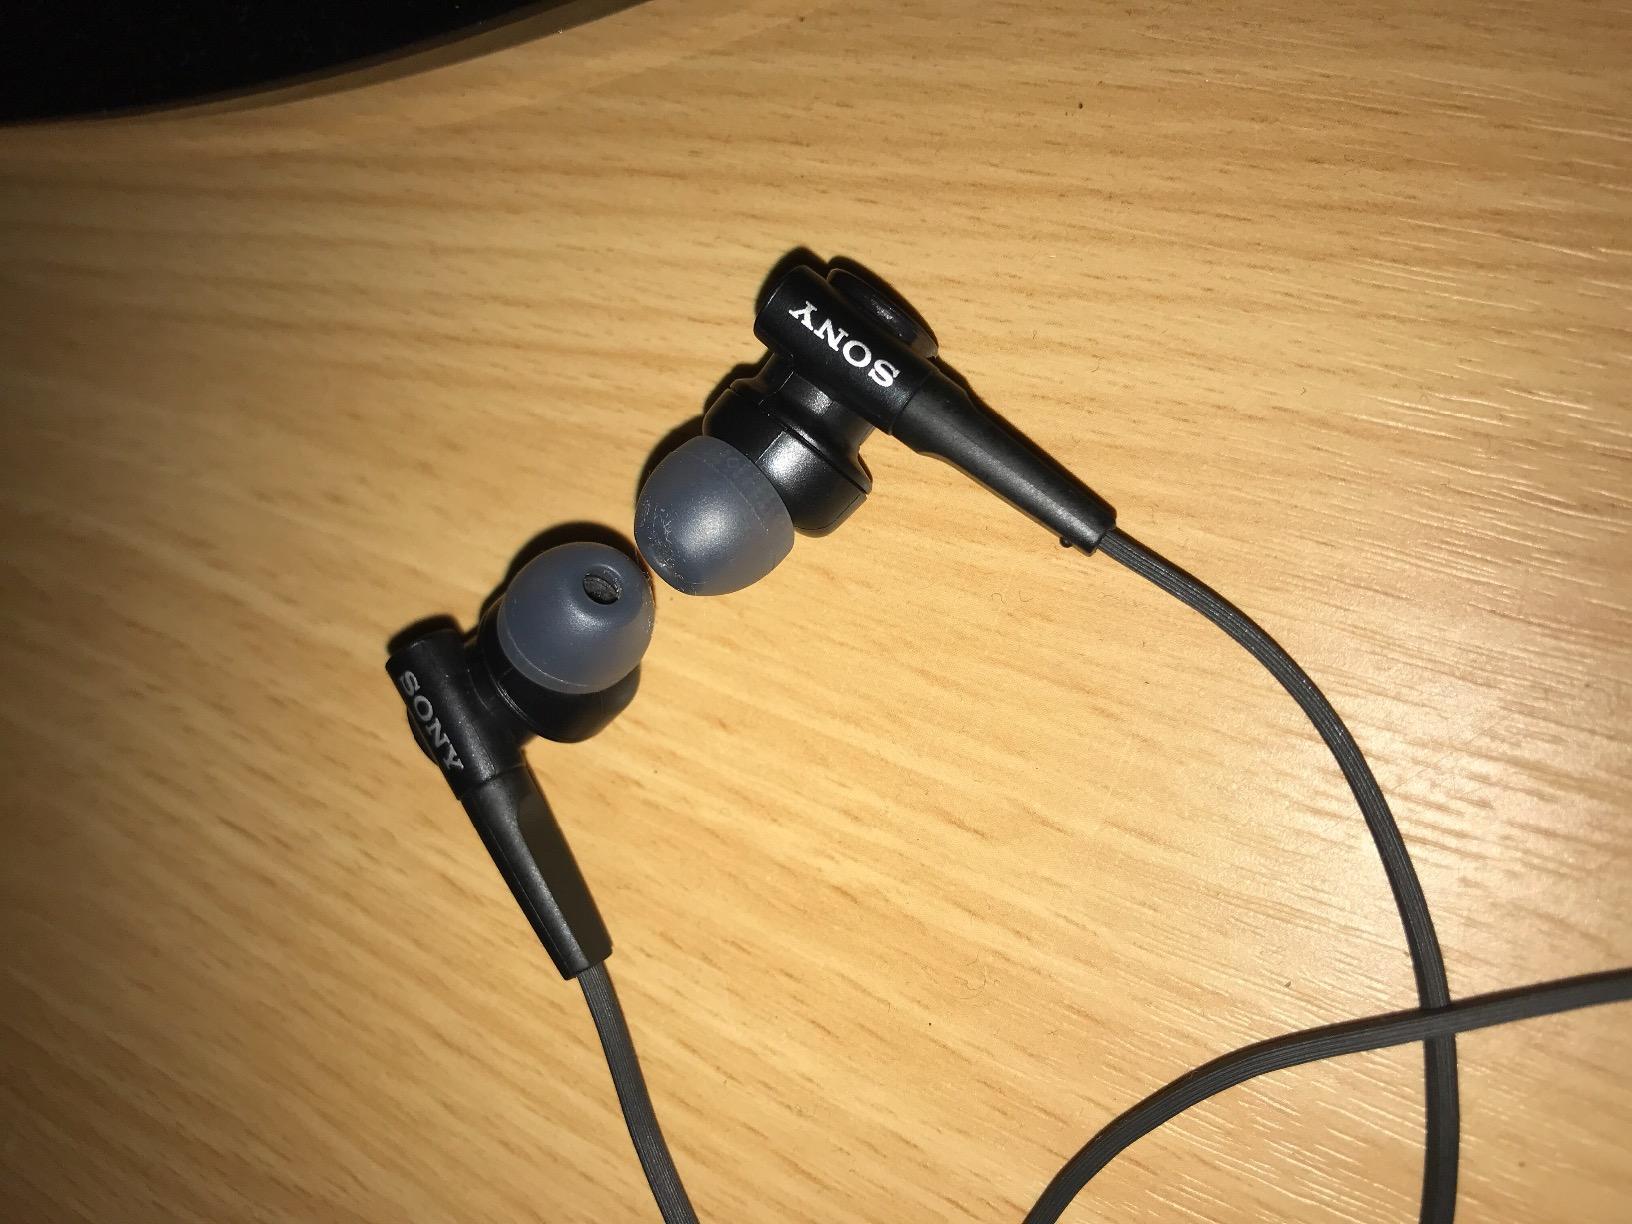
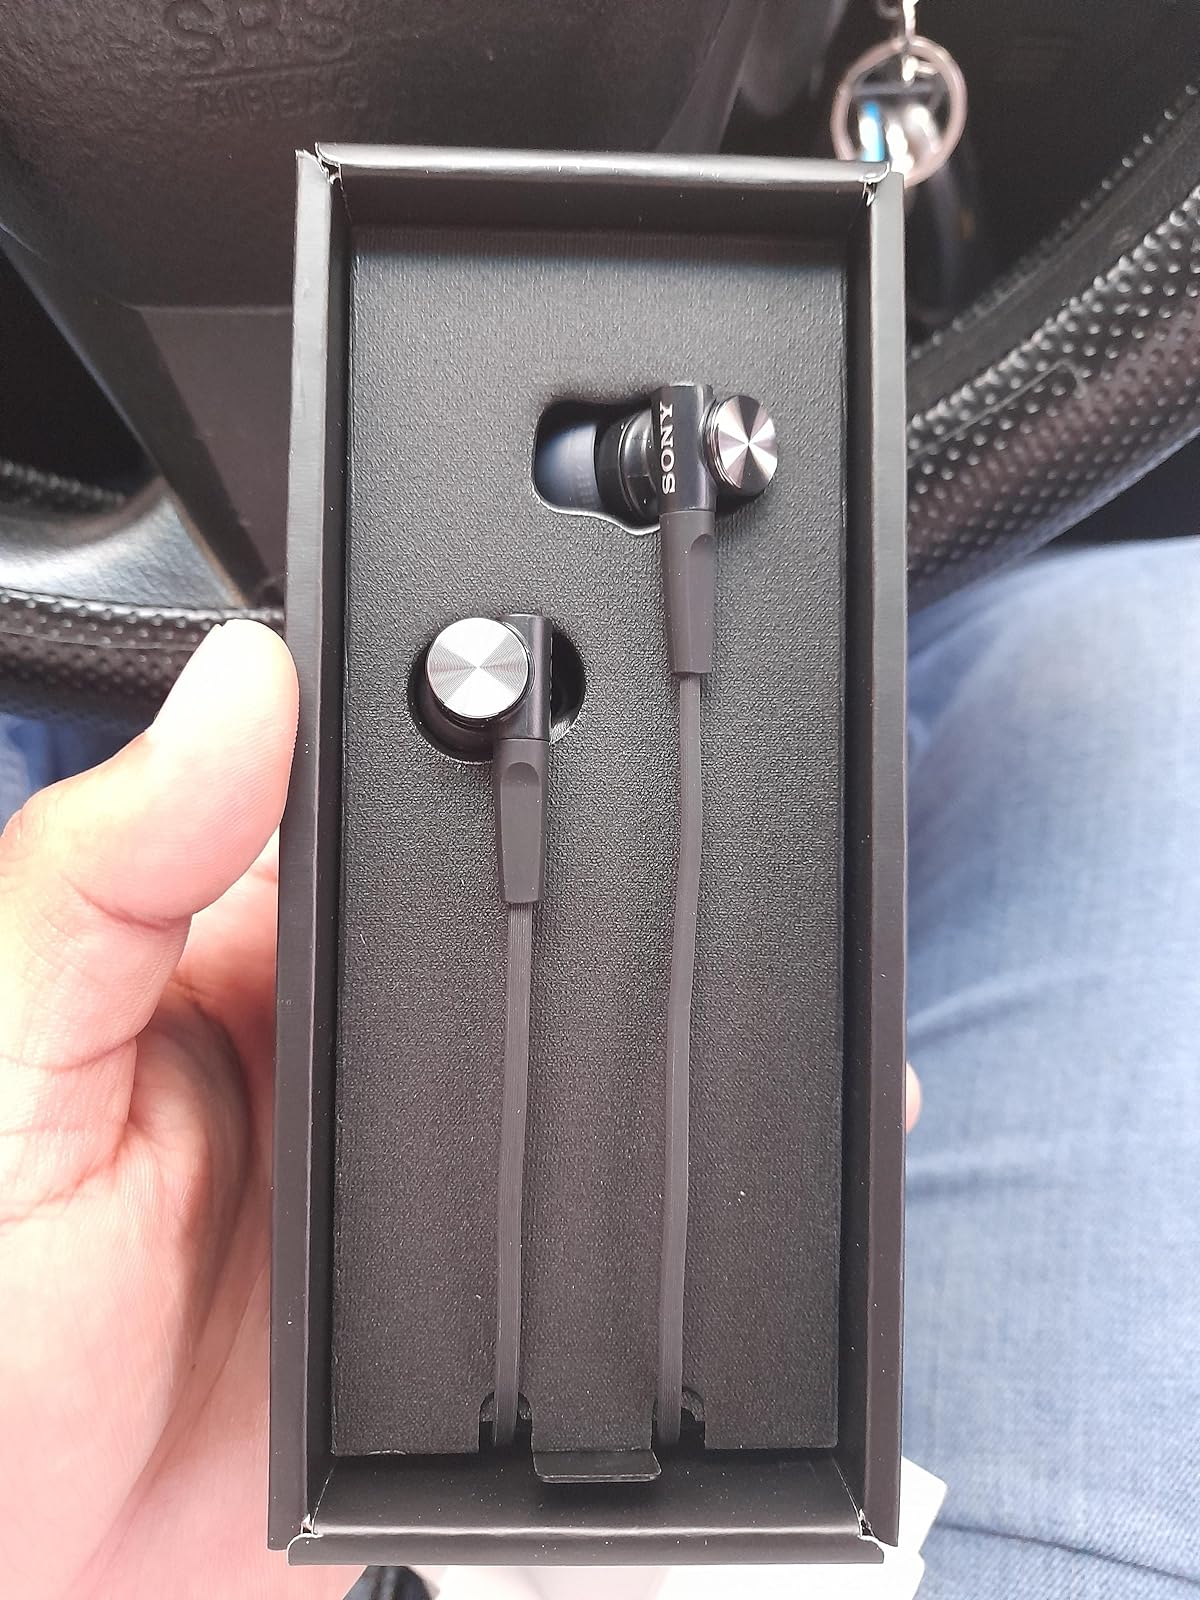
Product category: headphones
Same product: yes